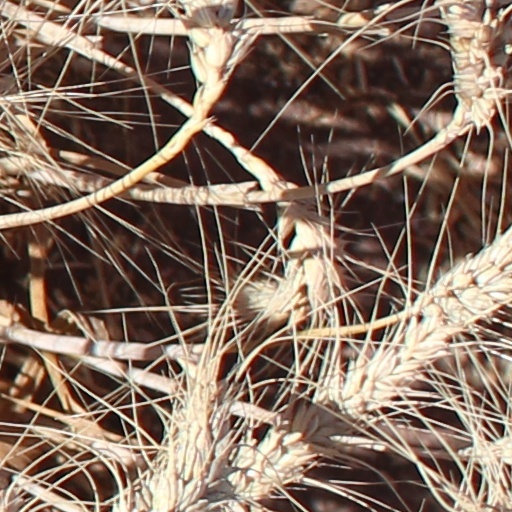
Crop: wheat